Dell Inspiron laptops

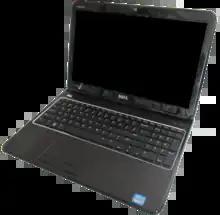
Dell Inspiron 15R N5110 shown with lid open

Released in late 2005, the Inspiron 1300/B130/B120 is the successor to the Inspiron 2200. The Inspiron B120 is 14-inch, B130 is 15-inch. The Inspiron 1300 is available in both screen sizes. It cost $599 for the base model. The Inspiron 1300/B130/B120 is related to the Latitude 120L.